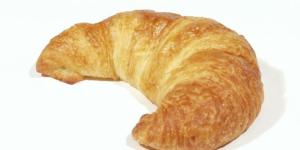
pan croisant